Workhouse

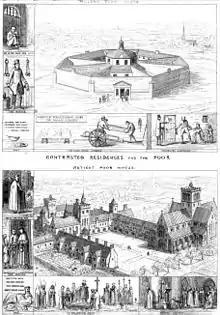
"Contrasted Residences for the Poor" (1836), by Augustus Pugin. He was critical of Kempthorne's octagonal design shown above.

The New Poor Law Commissioners were very critical of existing workhouses, and generally insisted that they be replaced. They complained in particular that "in by far the greater number of cases, it is a large almshouse, in which the young are trained in idleness, ignorance, and vice; the able-bodied maintained in sluggish sensual indolence; the aged and more respectable exposed to all the misery that is incident to dwelling in such a society".